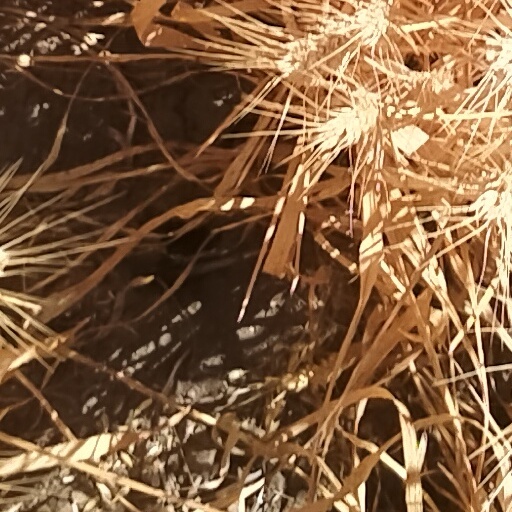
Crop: wheat